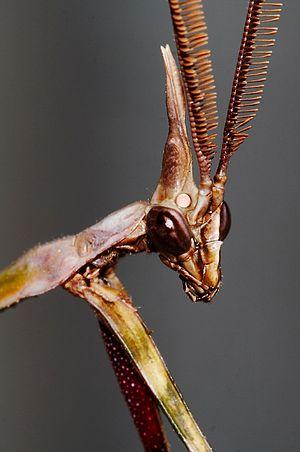
L'Empuse commune est un insecte de la famille des Empusidae appartenant à l'ordre des Mantodea.
Empusa est un genre d'insectes de l'ordre des Mantodea et de la famille des Empusidae.
Empusidae est une petite famille d'insectes de l'ordre des Mantodea. On y retrouve 9 genres et 28 espèces. La plupart des spécimens vivent dans les régions arides de l'Afrique, dans le sud de l'Europe et dans le sud-est de l'Asie. Les larves sont localement appelées "diablotins".